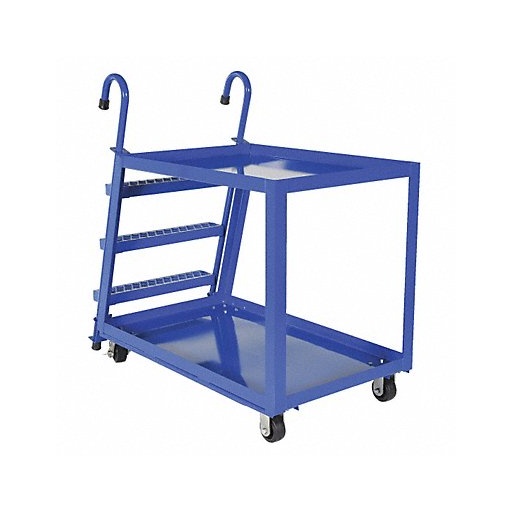
Stock Picking Ladder Cart 1000 lb. (SPS2-2848)
Brand: Vestil
Category: Business & Industrial > Material Handling > Lifts & Hoists > Hoists, Cranes & Trolleys > Trolleys